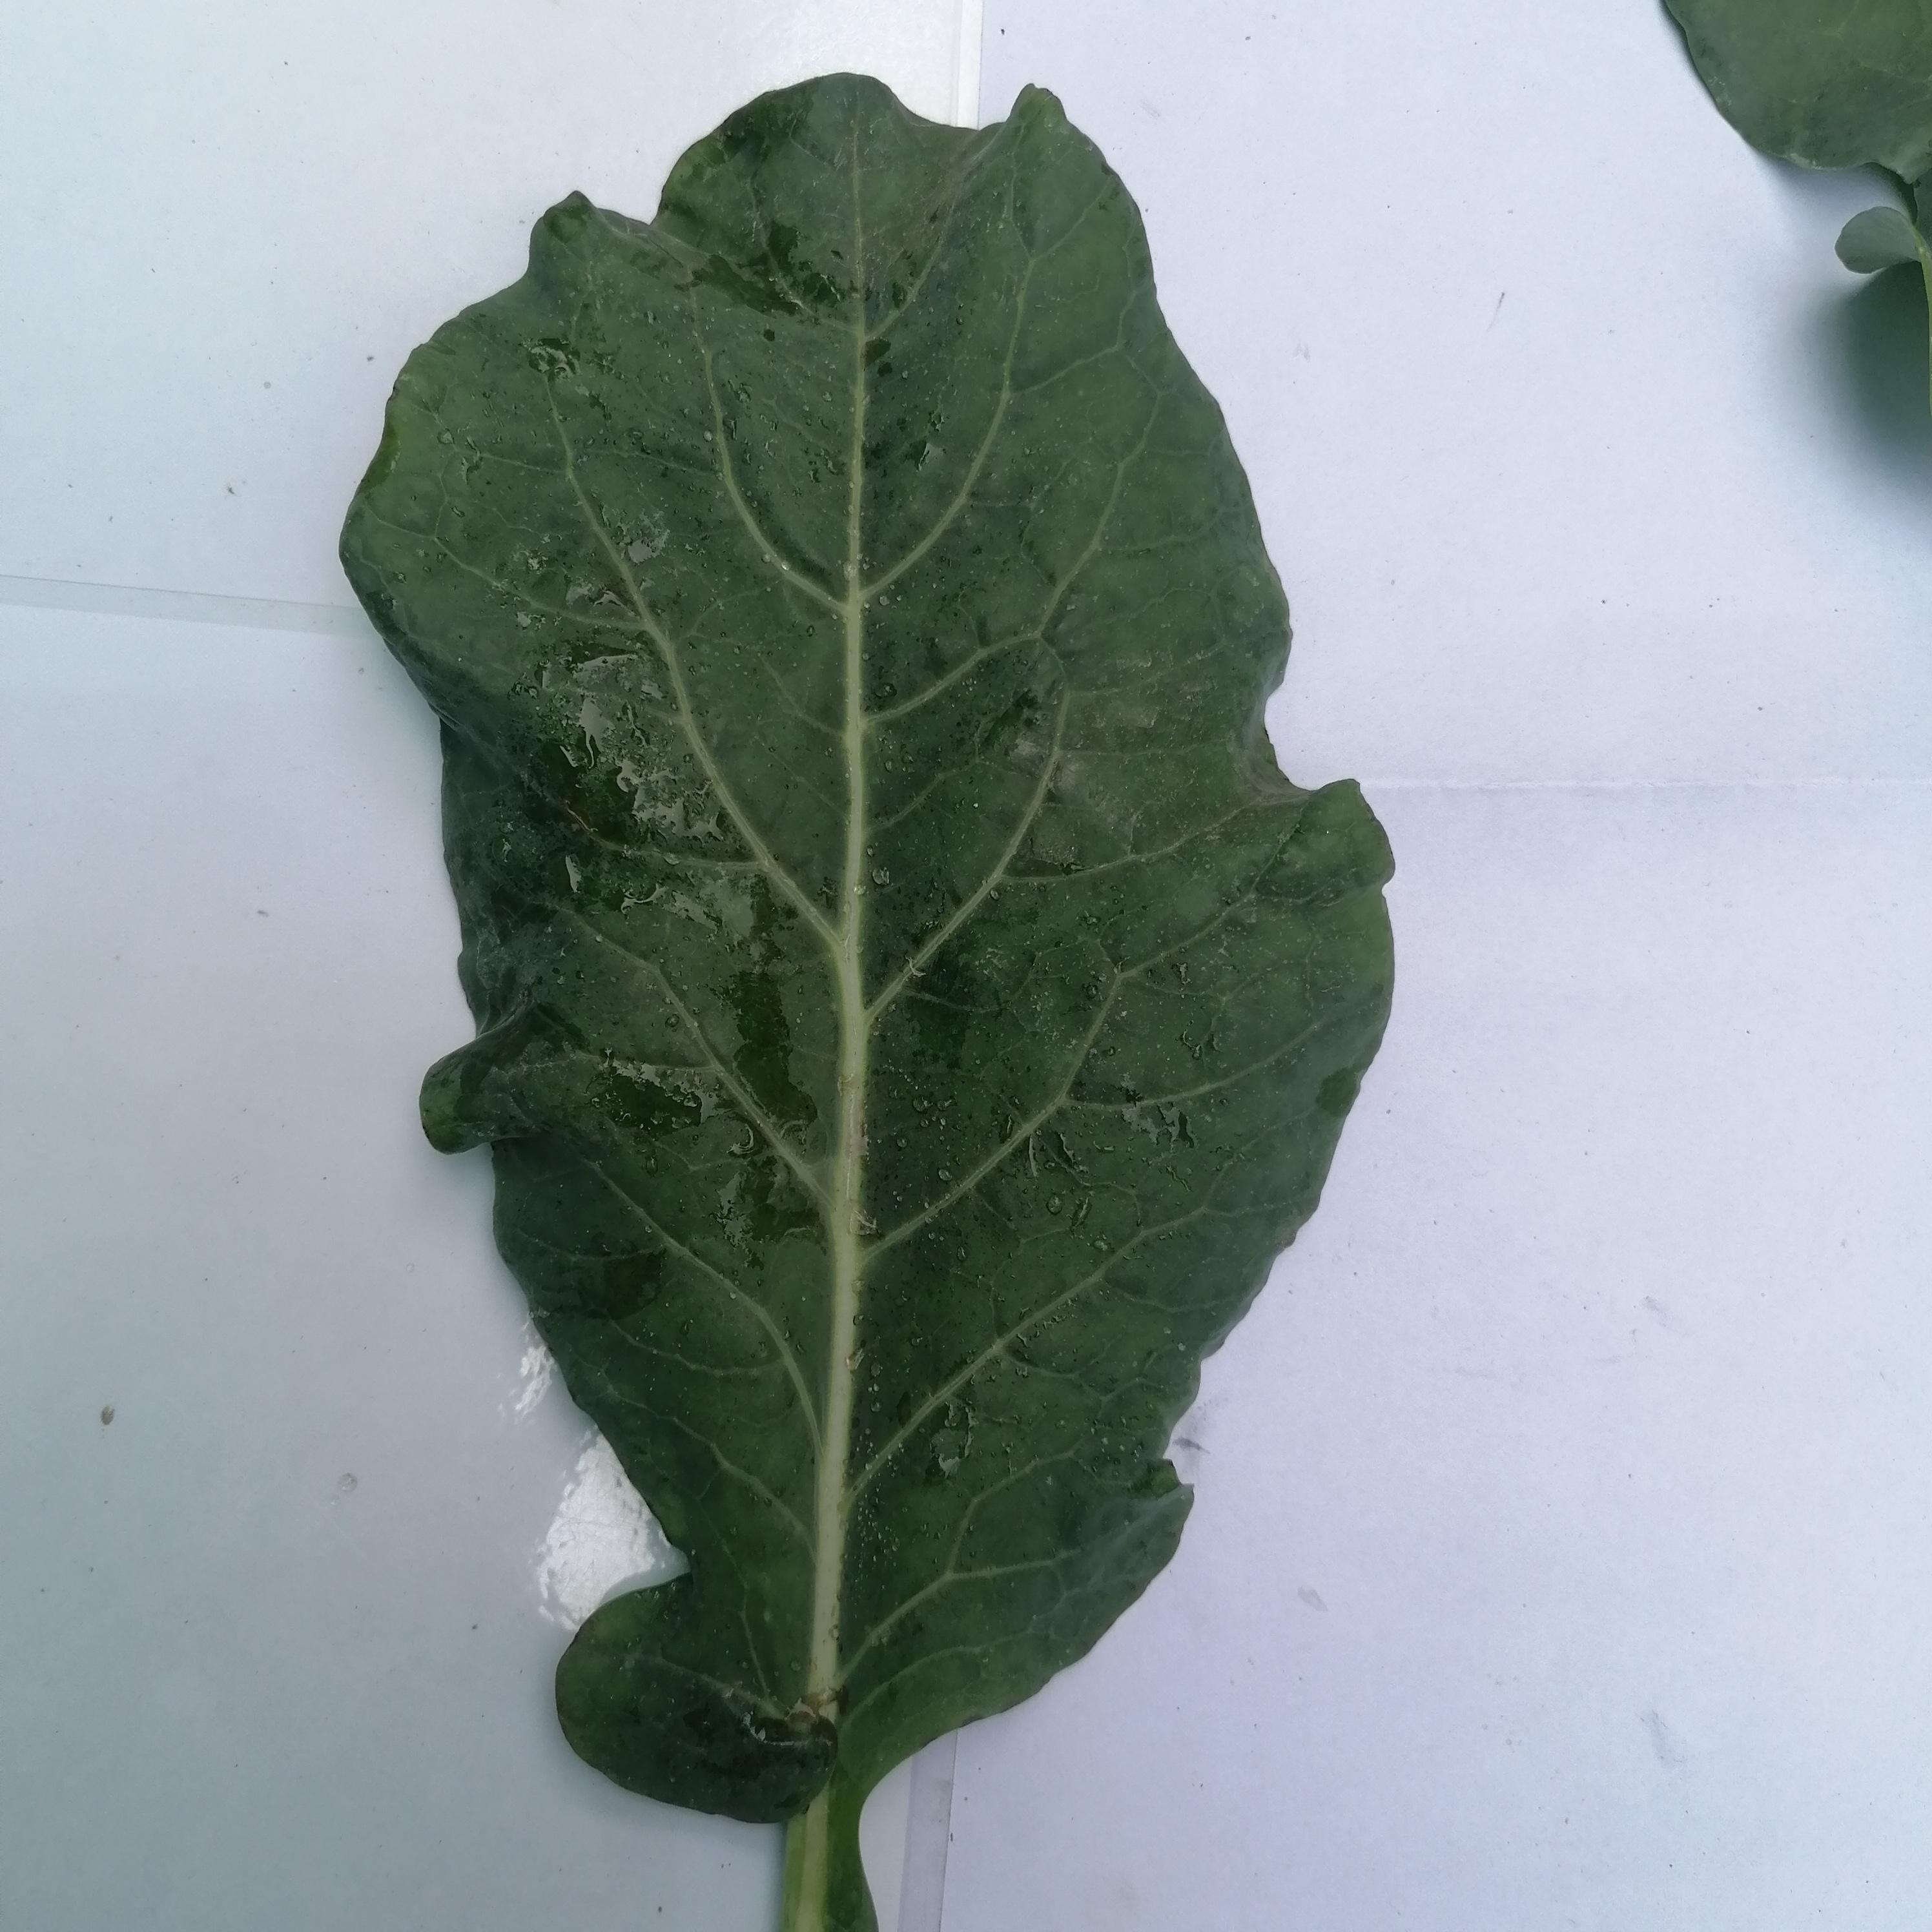
Label: Healthy